Bernhard Müller (general)

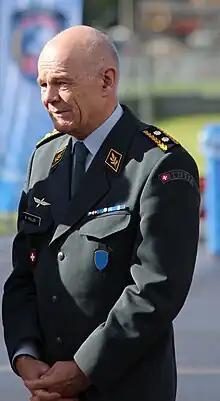
Div Bernhard Müller (2017)

Bernhard Müller (born 9 March 1957) is as a Swiss military official. He was the Commander of the Swiss Air Force.